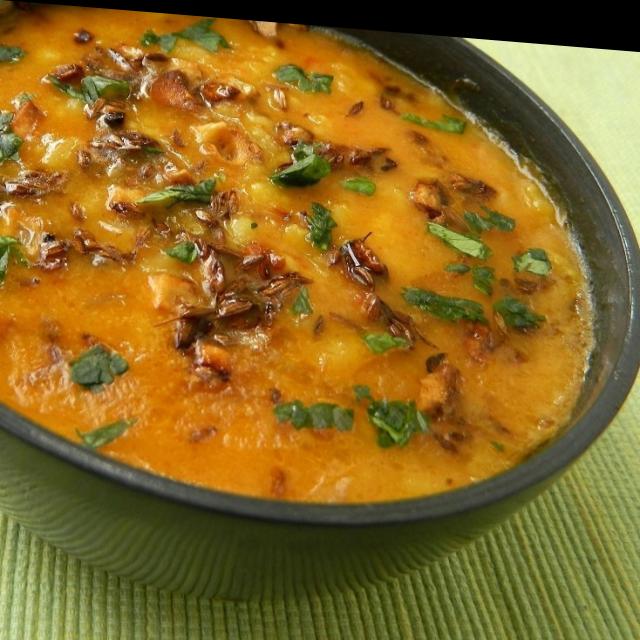
Dish: dal_makhani